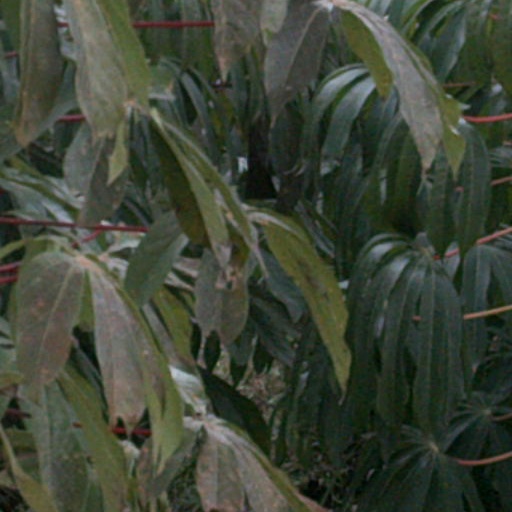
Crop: cassava